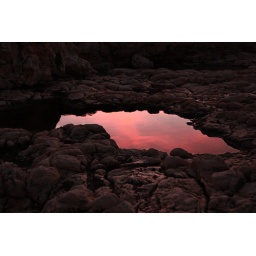
Reflection of the sky in a puddle of water